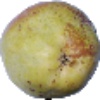
Label: pear_williams